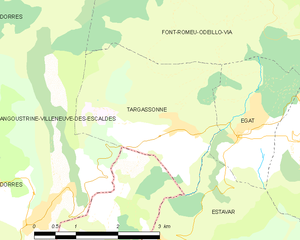
Carte des communes françaises
Targassonne est une commune française située en Cerdagne, dans le département des Pyrénées-Orientales en région Occitanie.